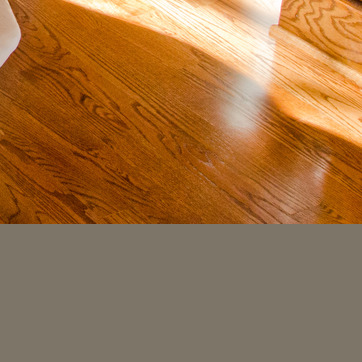
Material: wood